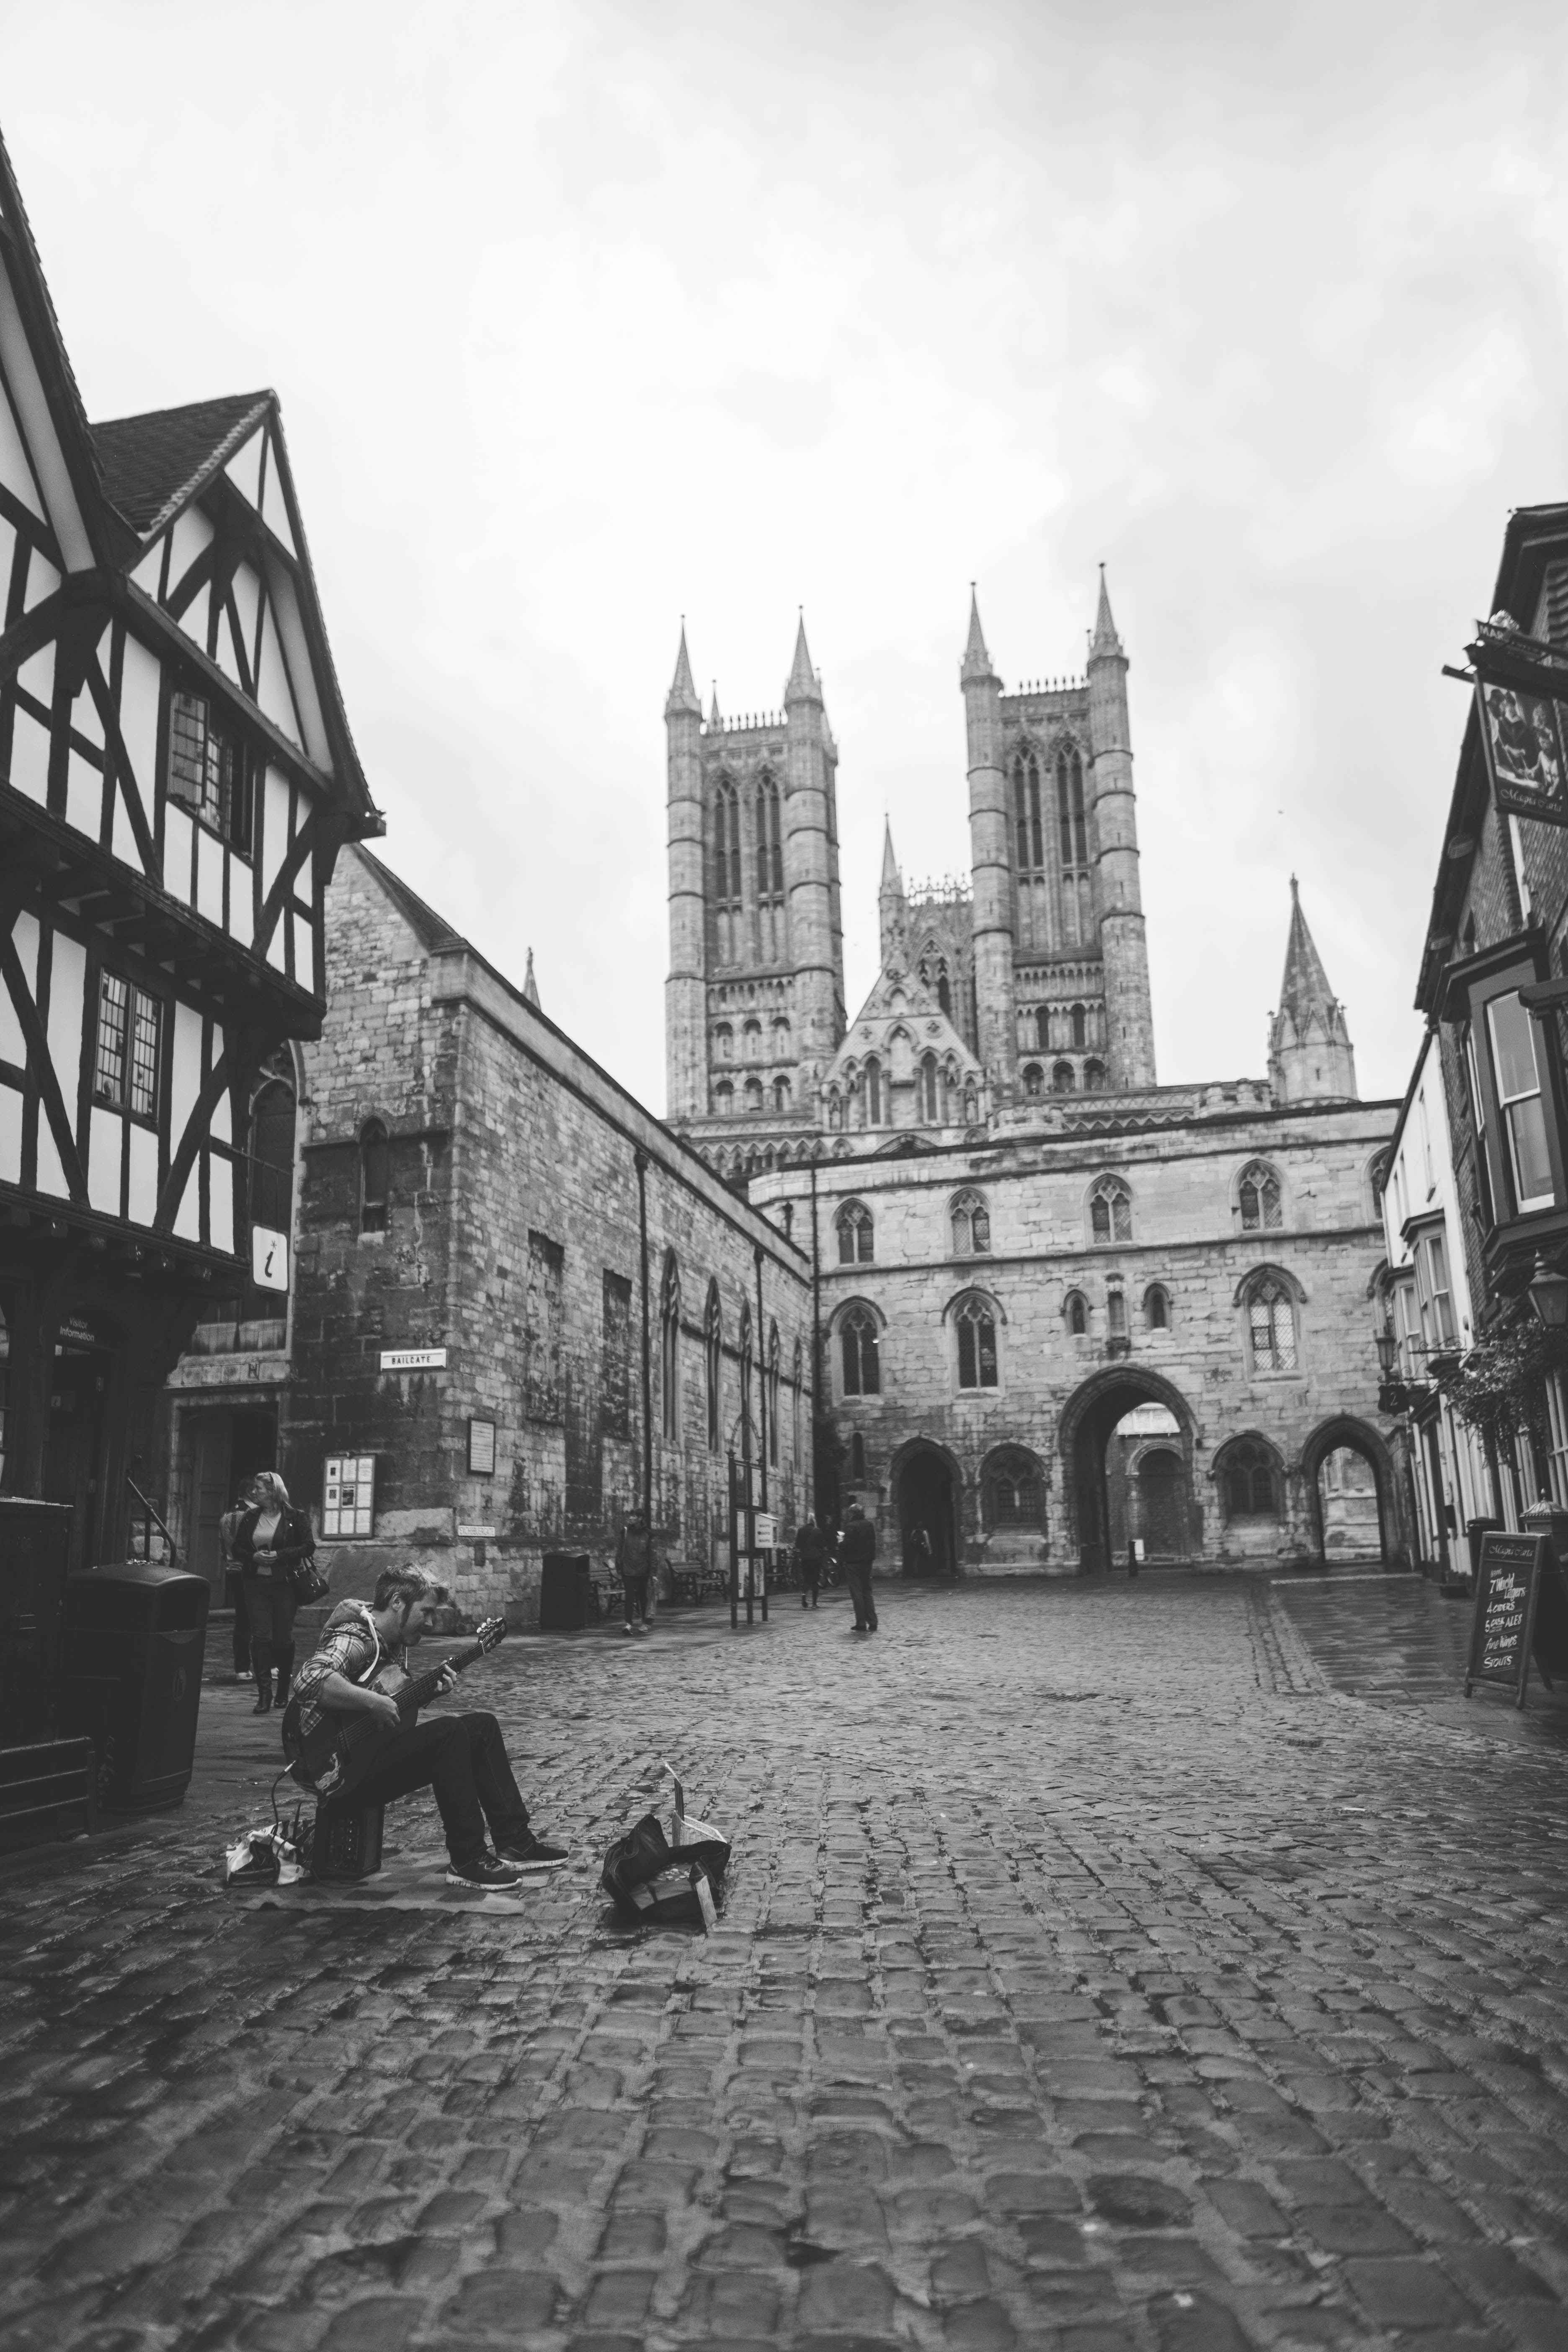
black and white, road, street, photography, town, cityscape, landmark, monochrome, infrastructure, metropolis, urban area, monochrome photography